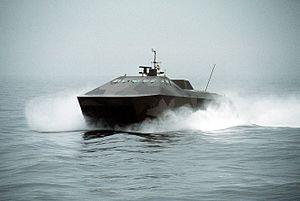
La Classe Visby est une série de 5 corvettes de la Marine royale suédoise fabriquées par Kockums pour la défense côtière, ce sont des navires d'attaque rapide destinés à la lutte de surface et anti sous-marine, ainsi qu'à la guerre des mines. Cette classe a suscité l'attention internationale en raison de ses performances en furtivité. Leur construction a débuté en 1995 et les navires ont été lancés entre 2000 et 2006.